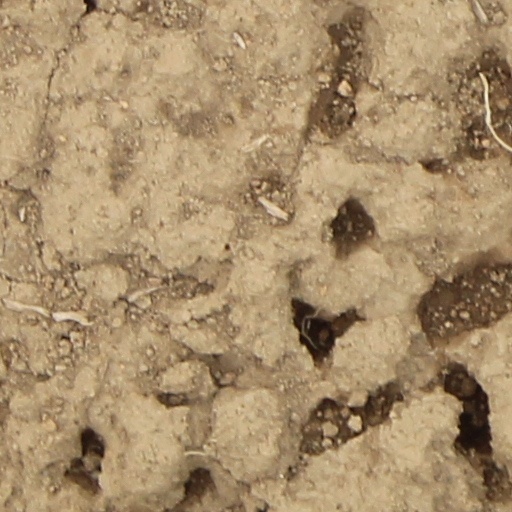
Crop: wheat